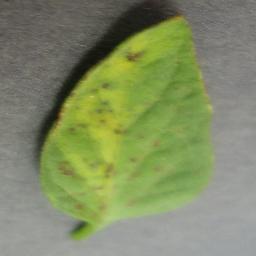
Label: Tomato___Tomato_Yellow_Leaf_Curl_Virus